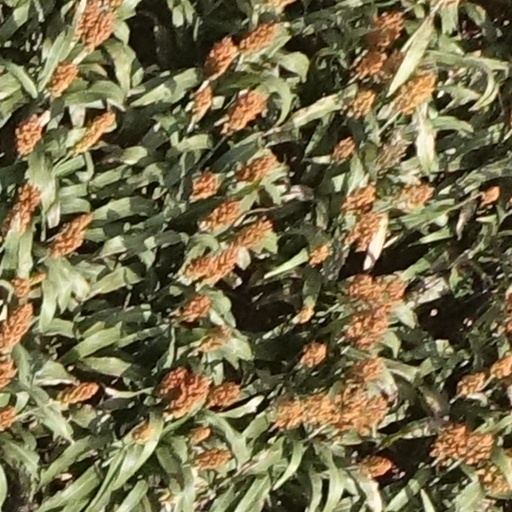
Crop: sorghum